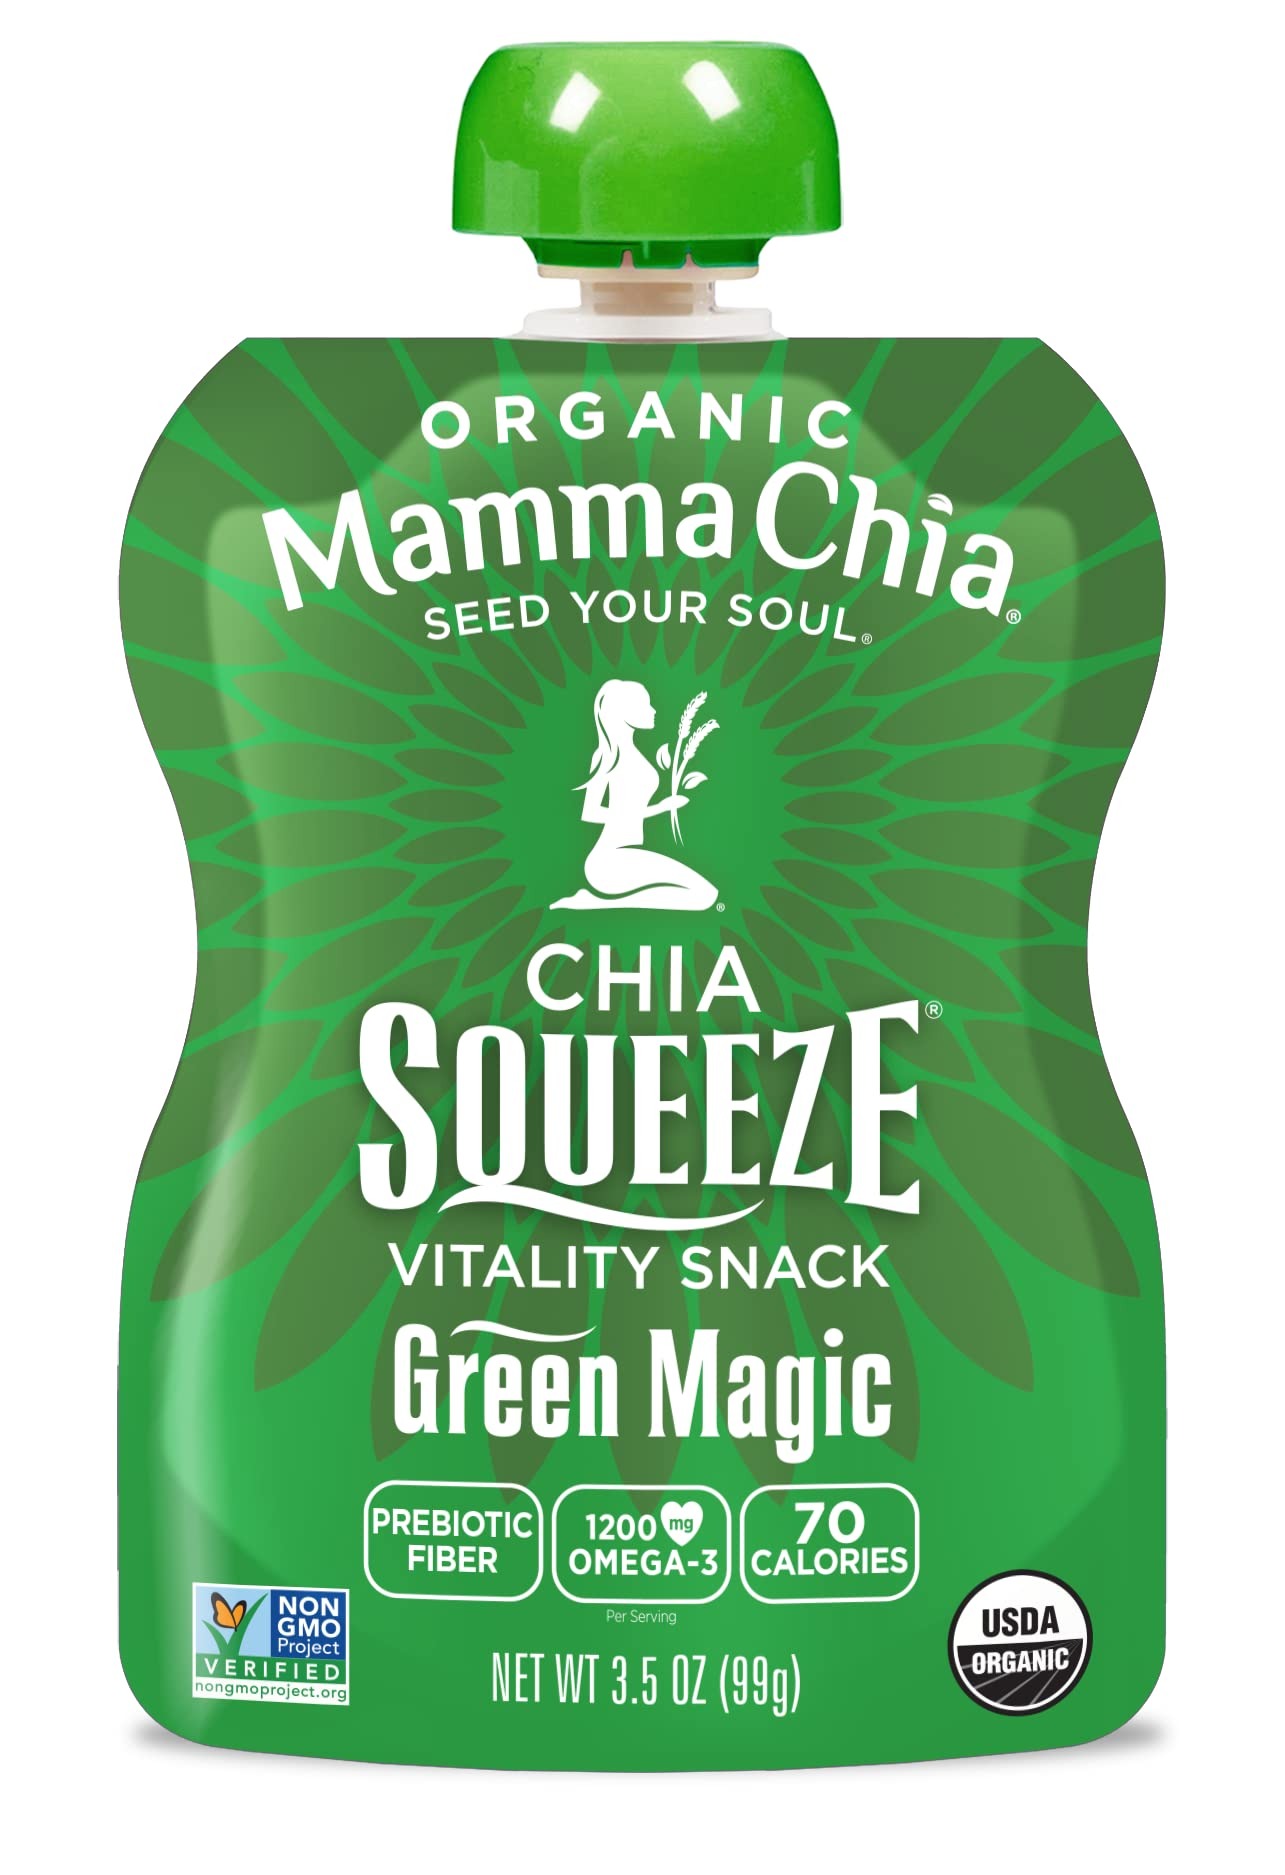
Item Name: Mamma Chia Organic Vitality Squeeze Snack, Green Magic, 50-3.5 Ounce Chia Pouches. USDA Organic, Non-GMO, Vegan, Gluten Free, and Kosher. Fruit and Vegetables with only 70 Calories
Bullet Point 1: Contains 50 - 3.5 Ounce Green Magic Chia Squeeze Pouches
Bullet Point 2: Each pouch contains 1200mg Omega-3, Prebiotic Fiber, and only 70 Calories.
Bullet Point 3: USDA Organic, Non-GMO Project Verified, Vegan, Gluten Free, and Kosher.
Bullet Point 4: Perfect for lunchboxes, gym bags, yoga totes, and backpacks as an anytime snack for souls of all ages.
Bullet Point 5: Mamma Chia is proud to be a Certified B Corp, a Certified Women-Owned Business and a 1% For the Planet member because we love Mamma Earth and her people!
Product Description: Sunny bananas and mangoes are lovingly combined with organic chia, kale, spirulina and chlorella for an easy Chia Squeeze that bursts with flavor and vital nutrients. Perfect for lunchboxes, gym bags, yoga totes, and backpacks as an anytime snack for souls of all ages.
Value: 175.0
Unit: Ounce

Price: 31.84